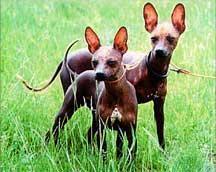
Mexican_hairless